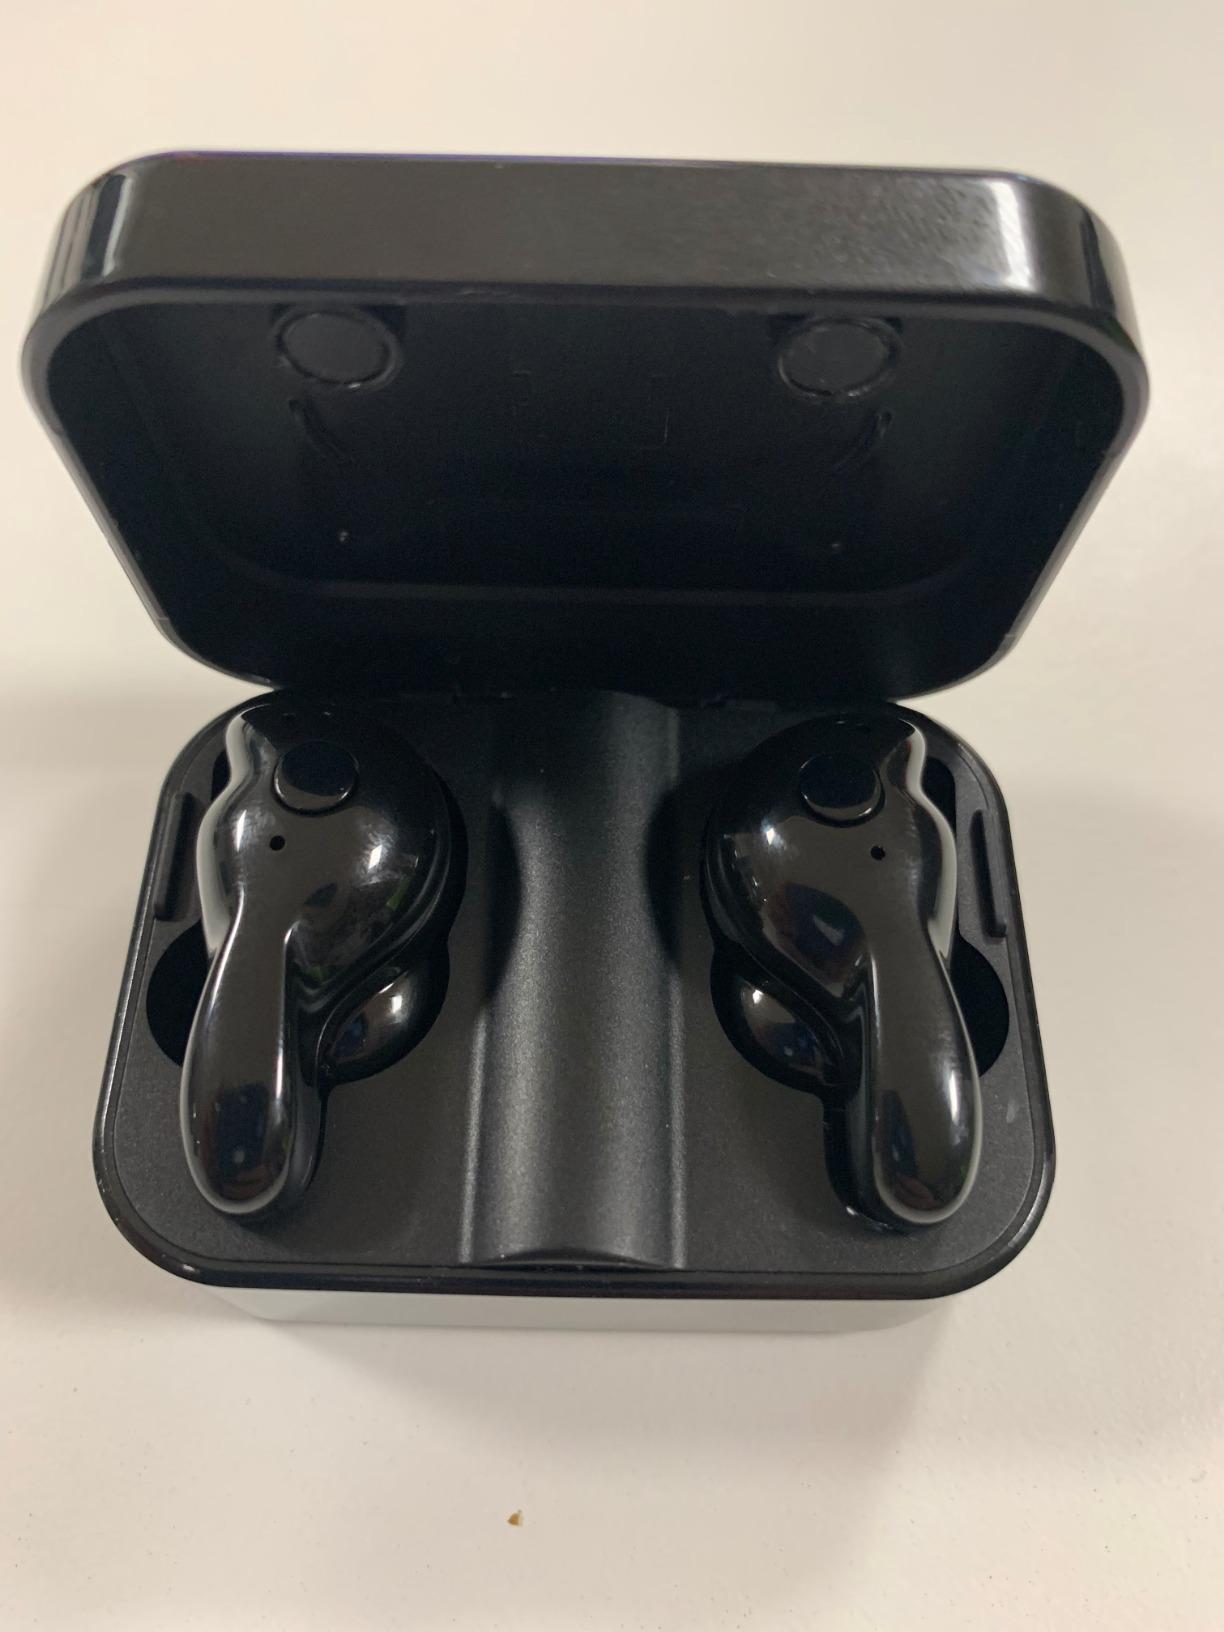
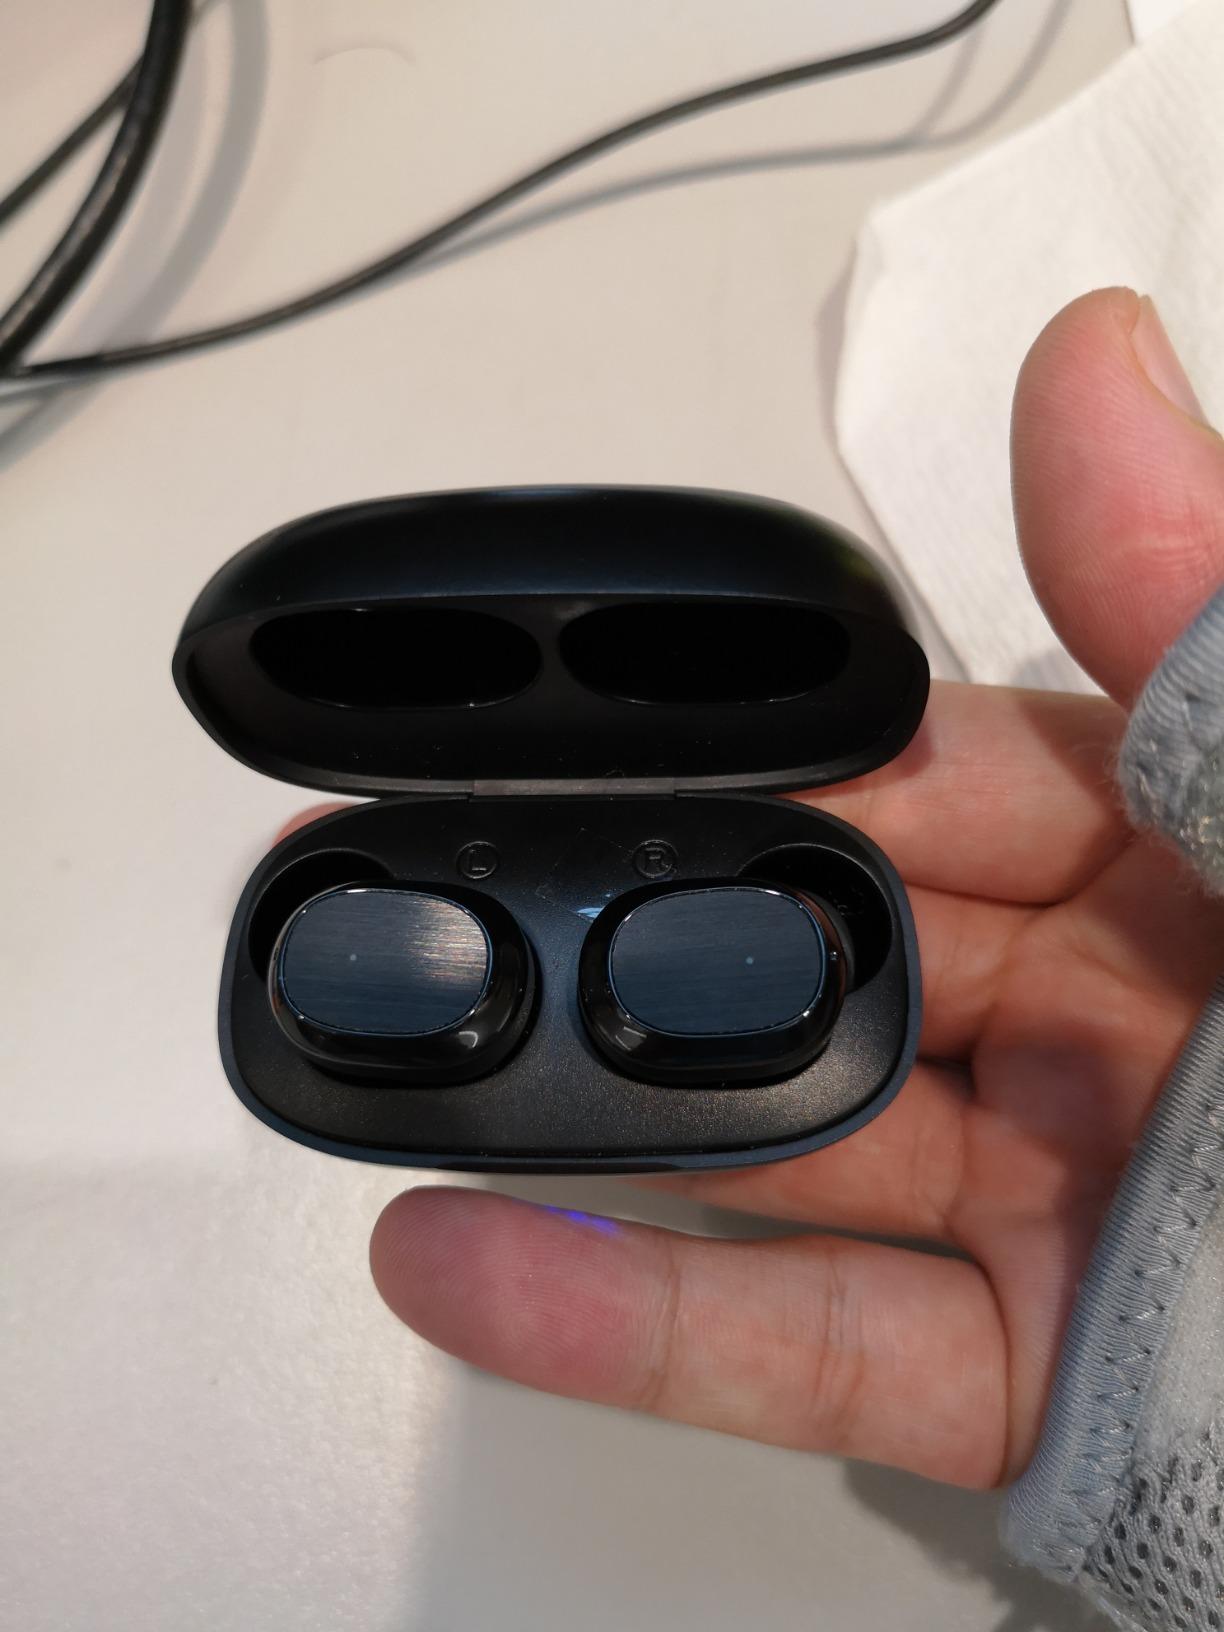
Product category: earbuds
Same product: no